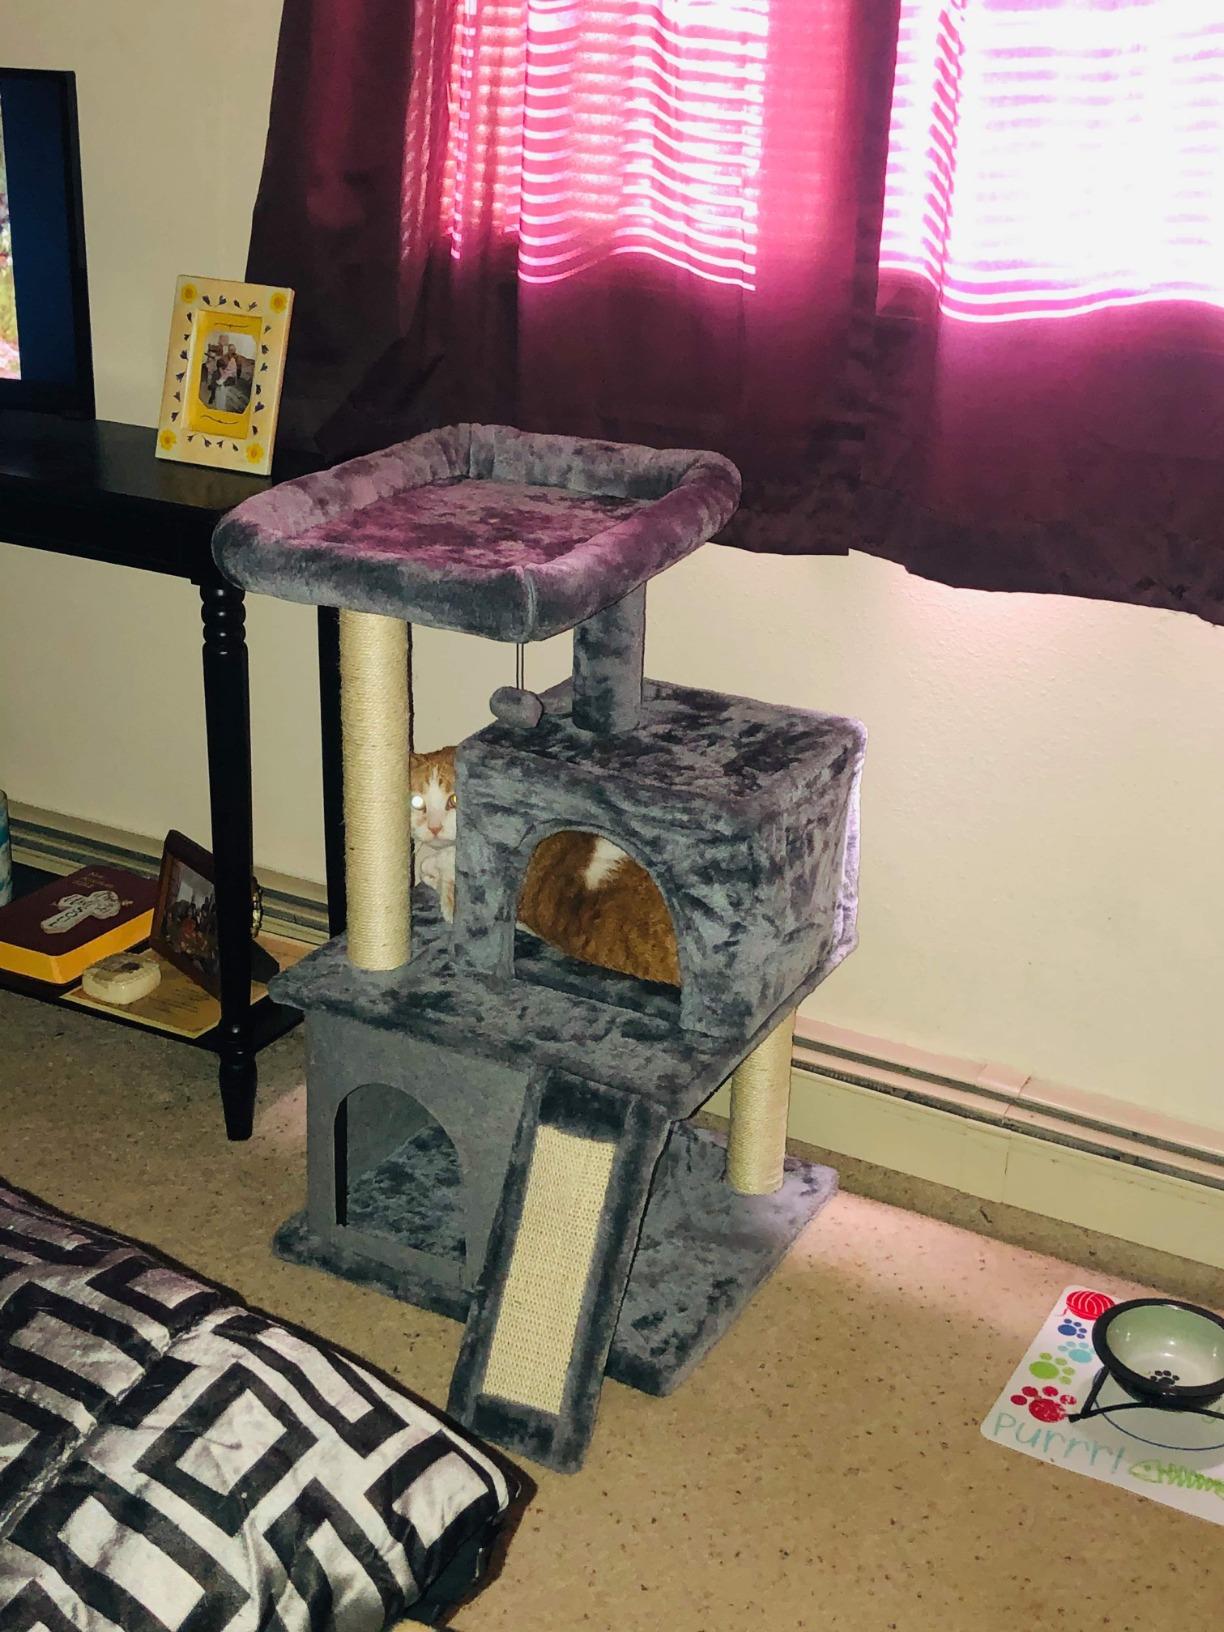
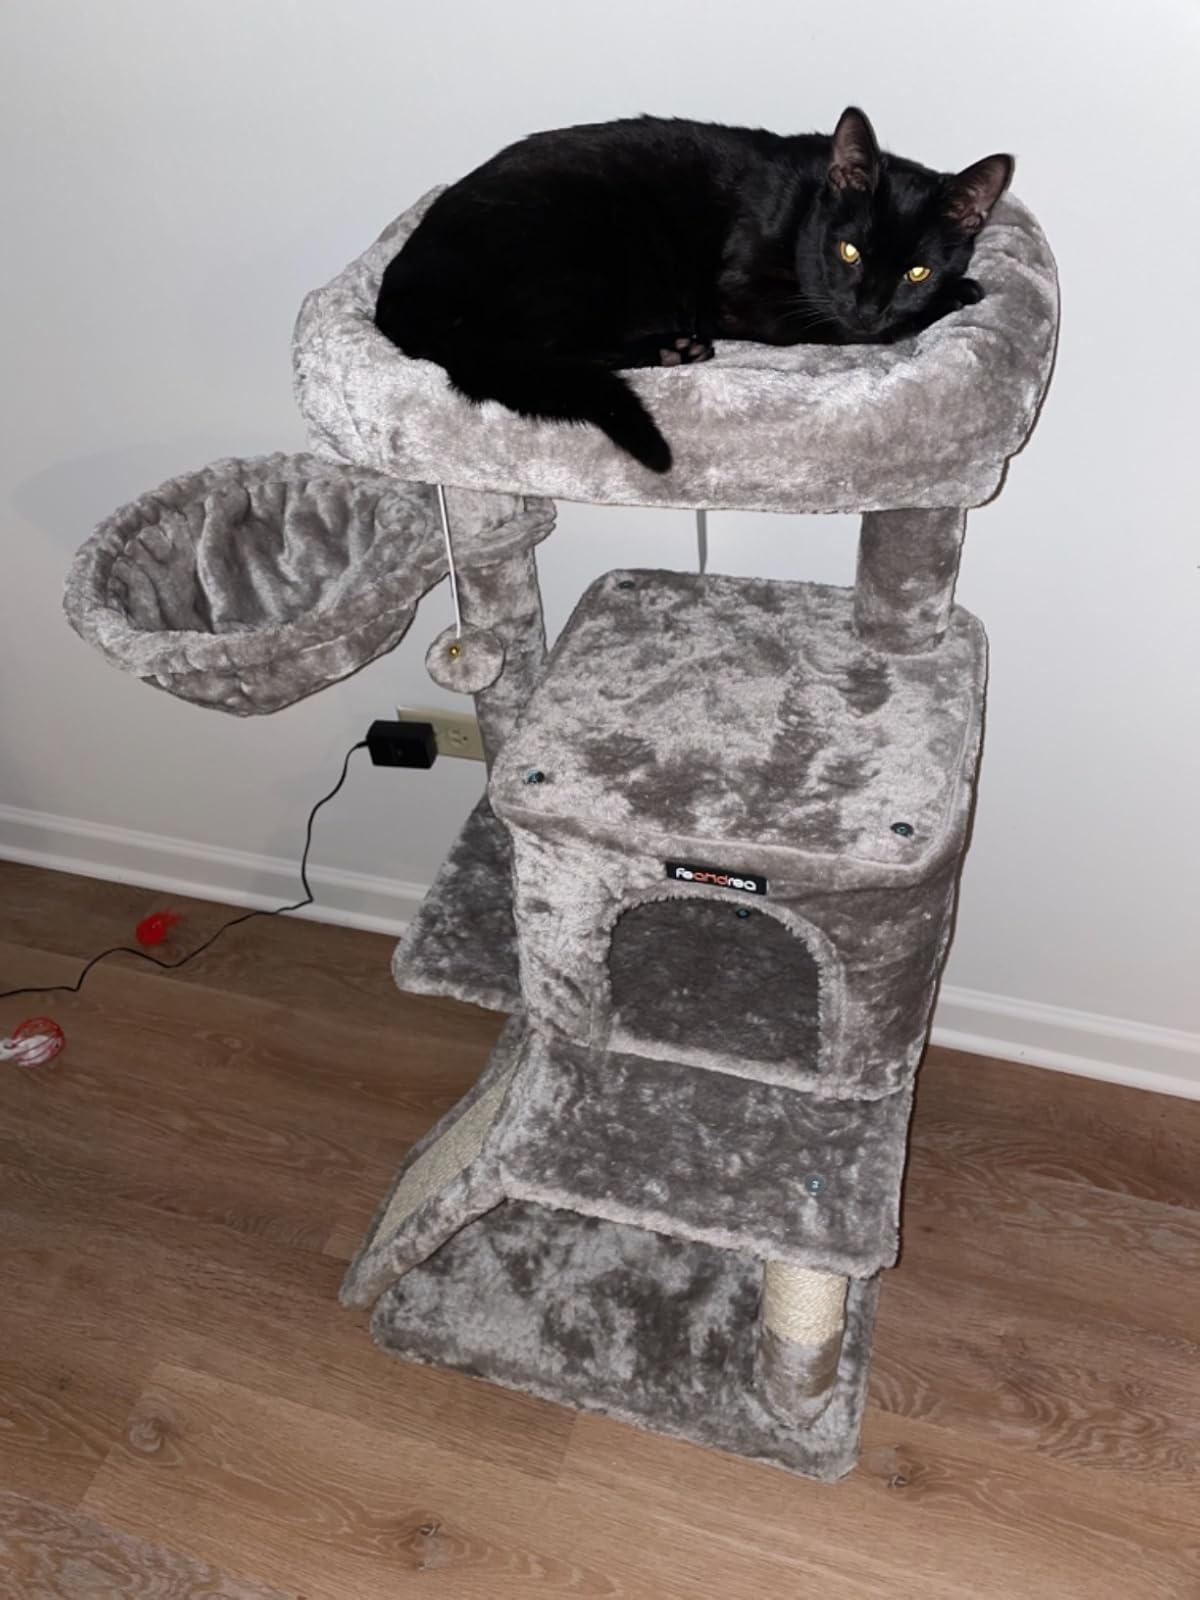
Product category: items_cat tree
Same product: no